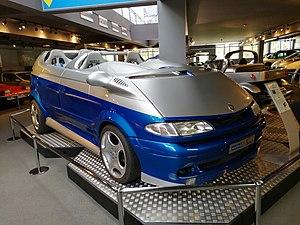
Renault Espider de 1998.
La troisième génération d’Espace est présentée en octobre 1996. Cette troisième génération est le projet P52 pour Matra, JE0 pour Renault.
La Renault Espace est une gamme d'automobile monospace du constructeur français Renault. Elle est lancée en 1984, en 1991 puis en 1996, renouvelée en 2002 et enfin depuis 2015.